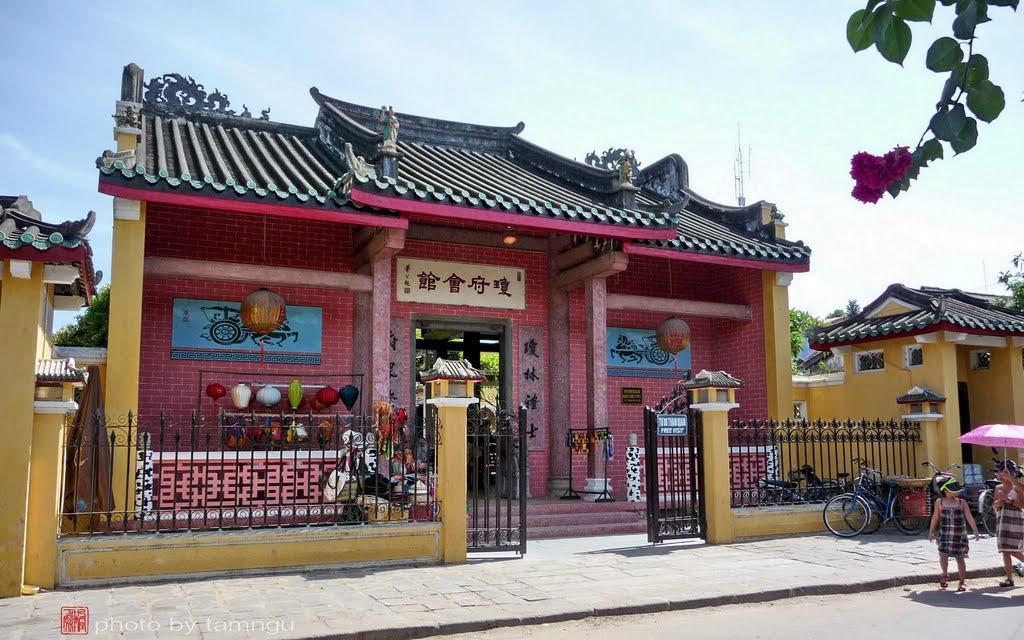
có một ngôi đền đang trong trạng thái mở cửa